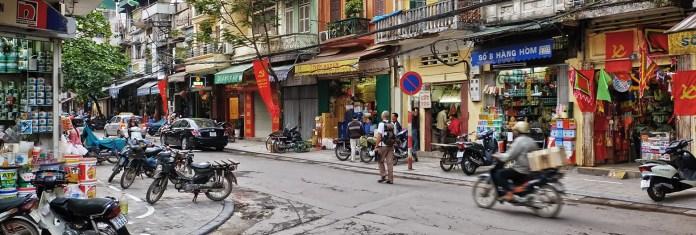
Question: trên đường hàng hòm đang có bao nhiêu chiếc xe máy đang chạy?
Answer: đang có hai chiếc xe máy đang di chuyển trên đường hàng hòm